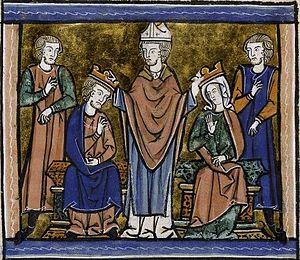
Couronnement de Foulque de Jérusalem
Cette page concerne l'année 1131 du calendrier julien.